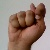
The image shows a hand gesture representing the letter 'T' in Indian Sign Language.